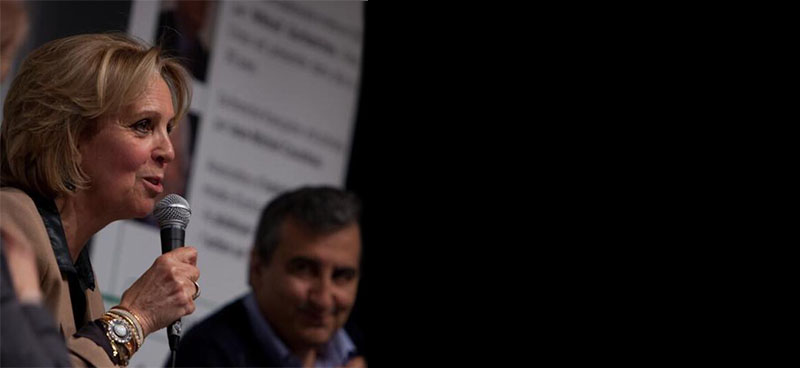
Gender: women